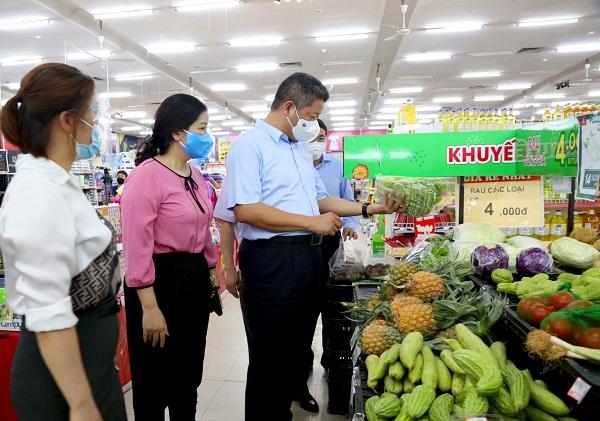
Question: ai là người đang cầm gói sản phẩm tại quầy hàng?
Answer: người đàn ông đứng trước người phụ nữ áo hồng